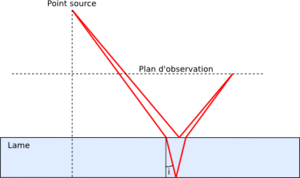
Schéma de principe des interférences d'une lame à faces parallèles.
En optique, une lame à faces parallèles est une pièce taillée dans un matériau homogène, transparent et limitée par deux dioptres plans parallèles entre eux. Dans sa forme la plus simple, la lame à faces parallèles est une vitre de verre. Cet instrument est utilisé pour de nombreuses applications en optique, entre autres en tant que lame séparatrice, miroir dichroïque ou translateur de faisceaux. De plus, la lame à face parallèle est le plus simple des interféromètres. En fonction des applications, la lame peut avoir une ou deux faces traitées.